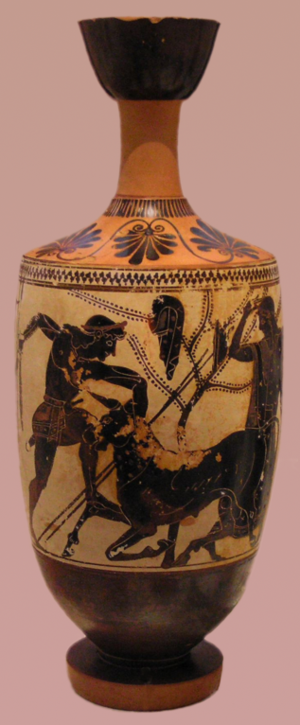
Dans la mythologie grecque, Thésée est un héros de l'Attique, fils d'Égée et d'Éthra. Son nom proviendrait de la même racine que θεσμός / thesmós, en grec « institution ».